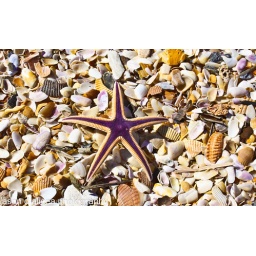
purple starfish in a bed of seashells on the beach at Vilano Beach, Fl